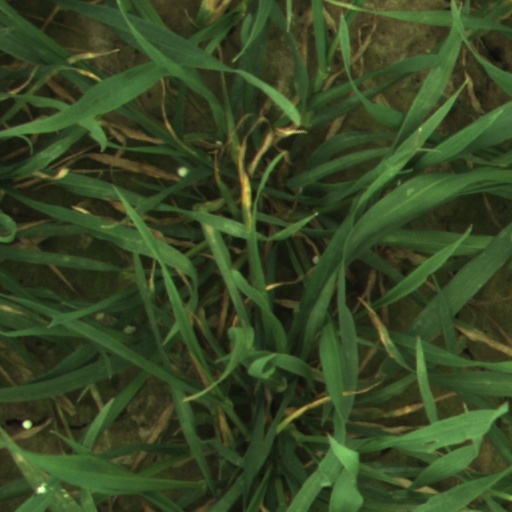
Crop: wheat